Lympstone Manor, Exmouth

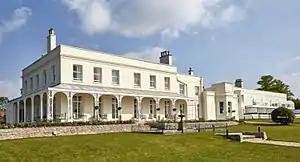
Lympstone Manor

Lympstone Manor (formerly Courtlands House) in Exmouth, England, is a building of historical significance and is Grade II listed on the English Heritage Register. It was mainly built in the 1760s around an older building which had been used as a farmhouse. At this time the owner was Charles Baring, a wealthy banker who had just been married. It was the residence of many notable people for the next two centuries. Since 2016, it has been a hotel, restaurant and vineyard run by Michael Caines who is the chef and owner.